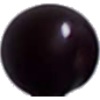
Label: cherry_wax_black